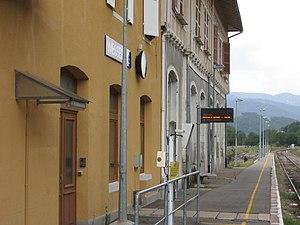
Gare de Wesserling
La ligne de Lutterbach à Kruth est une ligne de chemin de fer française, à écartement standard et à voie unique partiellement électrifiée, du département du Haut-Rhin. Elle relie les gares de Lutterbach et de Kruth, en passant par Thann.
La gare de Wesserling est une gare ferroviaire française de la ligne de Lutterbach à Kruth, située dans le hameau de Wesserling, sur le territoire de la commune de Fellering, à proximité de Husseren-Wesserling, dans le département du Haut-Rhin, en région Grand Est.